Edwardes College Peshawar

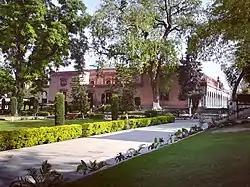
Edwardes College, Peshawar

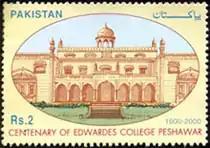
Centenary Celebrations Postal stamp of Edwardes College by Pakistan Post, 24 April 2000

The Church Missionary Society established the Church Mission College in 1900 as an outgrowth of Edwardes High School, which had been founded in 1855 by the society as the first institution of western-style schooling in the northwest frontier region of what was British India. For many years the college was the only institution of higher education in the northwest frontier. Sir Herbert Edwardes was a British colonial administrator and commander whose name the college later adopted.